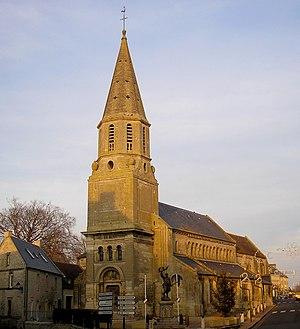
Creully (Normandie, France). L'église Saint-Martin.
Cet article recense les monuments historiques français classés en 1879.
Creully est une ancienne commune française, située dans le département du Calvados en région Normandie, peuplée de 1 597 habitants.
L'église Saint-Martin est une église catholique située à Creully, en France.